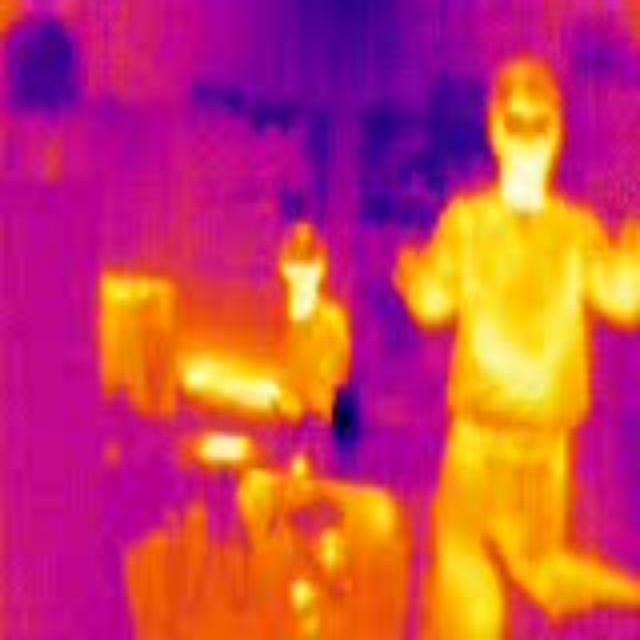
Detected objects:
label: person
label: person